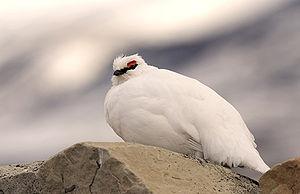
Le Lagopède alpin est une espèce d'oiseaux de taille moyenne de la famille des Phasianidae. Il est également appelé lagopède des rochers, perdrix des neiges ou encore ptarmigan. Il a été décrit par Lars Johan Montin en 1776